List of earthquakes in Texas

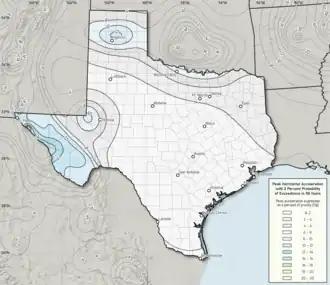
Map of seismic hazard in Texas , as determined using the peak ground acceleration with 2% probability of exceedance in 50 years

Earthquakes intense enough to be perceptible occur annually in the U.S. state of Texas. Most earthquakes in the state have been small or have produced minimal impacts. No earthquake-related fatalities have been reported in the state, though one earthquake in Texas caused a death in the neighboring Mexican state of Chihuahua in 1923. The earliest recorded earthquake in Texas occurred near Seguin and New Braunfels on February 13, 1847. Information on the intensities of early Texas earthquakes mainly arose from reports of personal experiences; more seismograph stations were installed in Texas after around 1970. In the 20th century, over 100 earthquakes strong enough to be felt occurred in the state, with epicenters in 40 Texas counties. While many earthquakes in Texas have natural origins, many have been induced from the waste disposal of petroleum extraction, previously believed to be the byproduct of hydraulic fracturing, beginning with the Texas oil boom of the early 20th century. The average number of earthquakes per year with magnitudes greater than 3 increased from roughly 2 to 12 between 2008 and 2016.